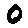
Label: 0